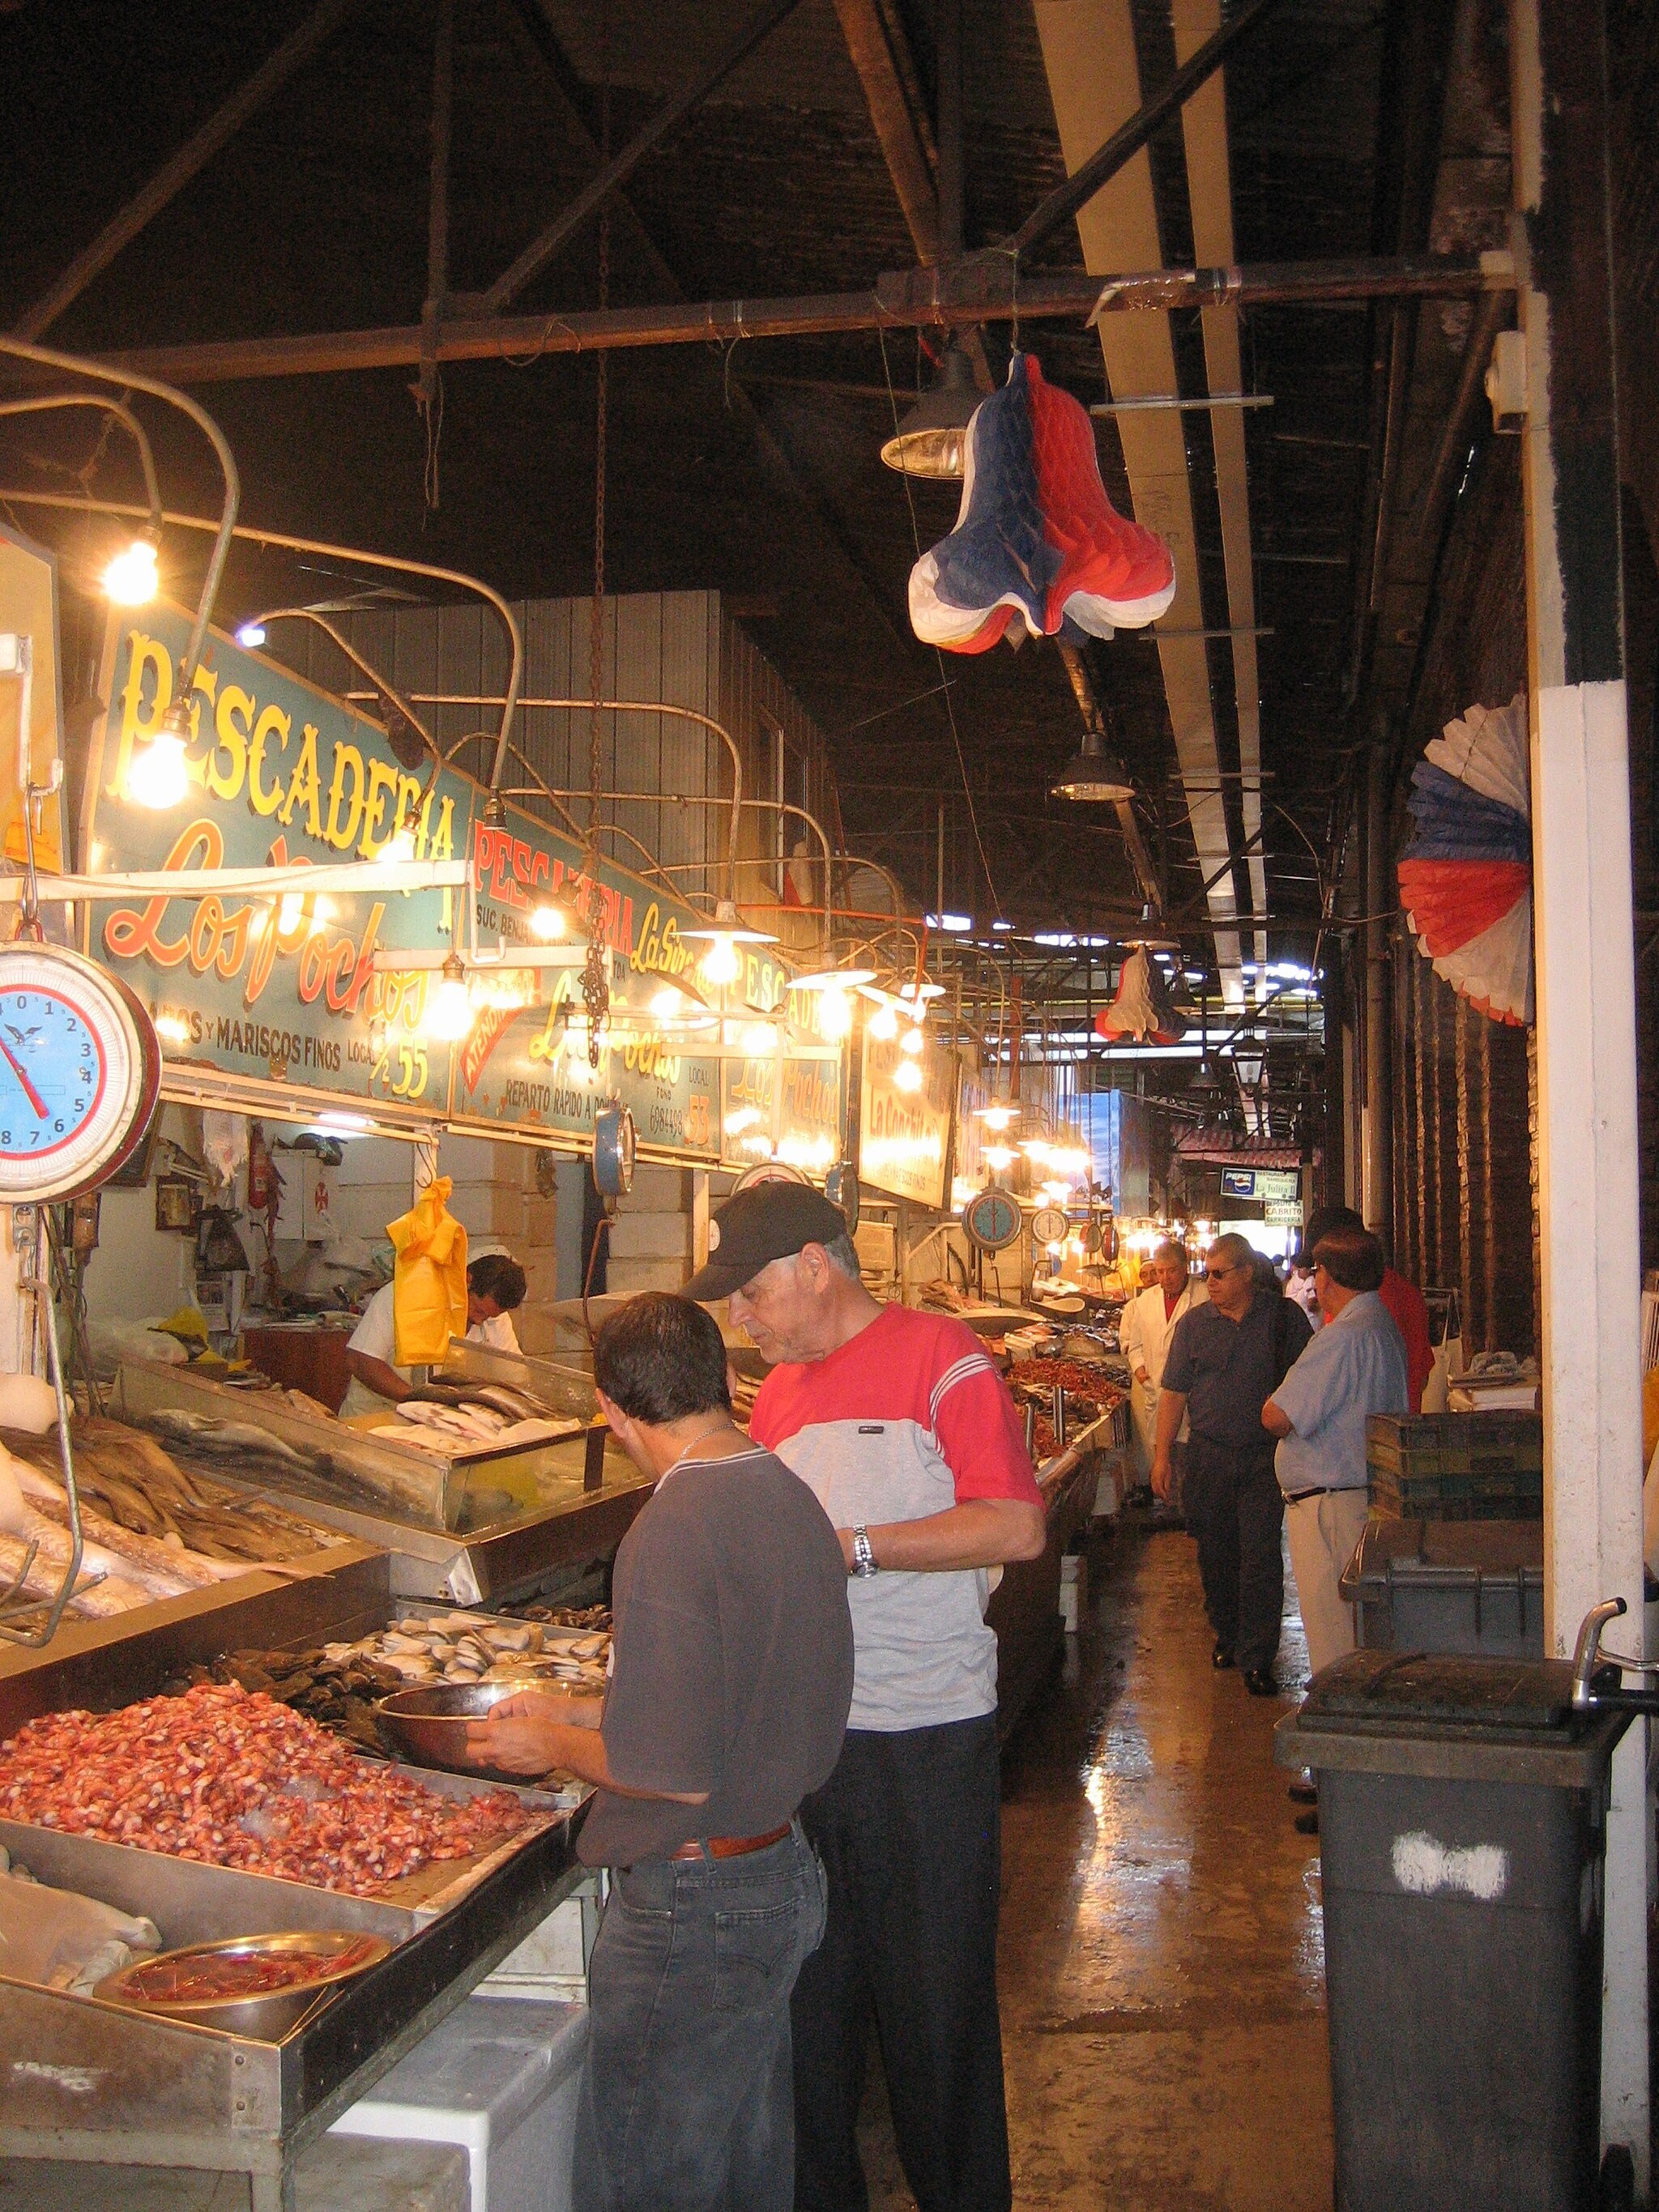
Title: Pescaderías, Santiago CHI
Description: Pescaderías, Santiago
Date: 2006-11-29 17:51:02
Categories: Persepolis, CC-Zero, Self-published work